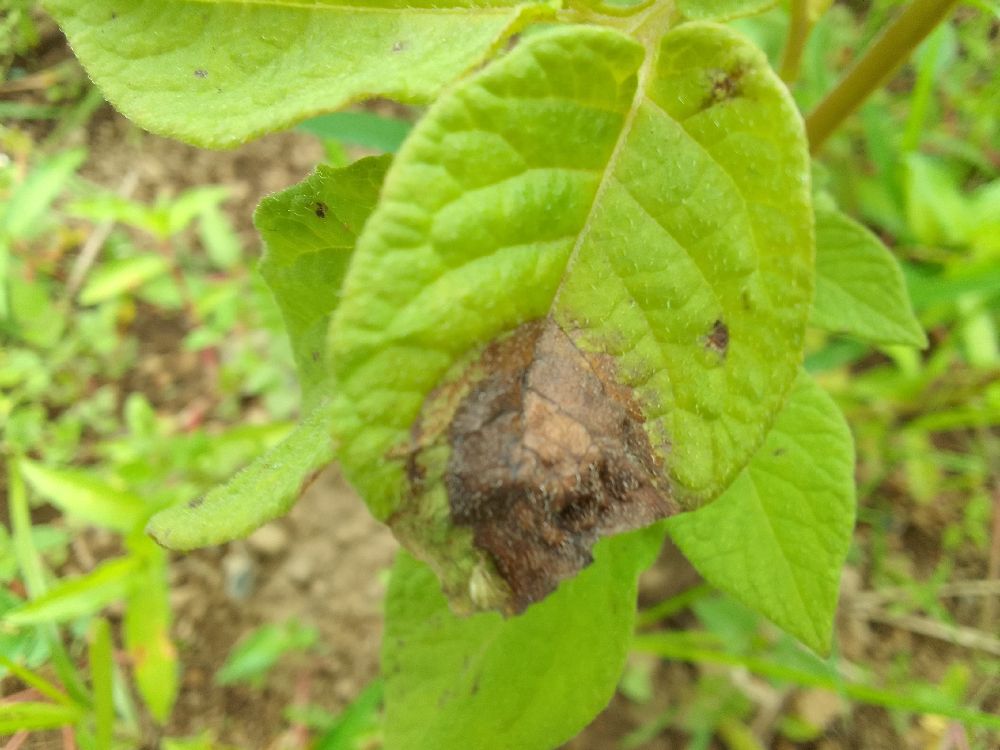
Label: Late blight